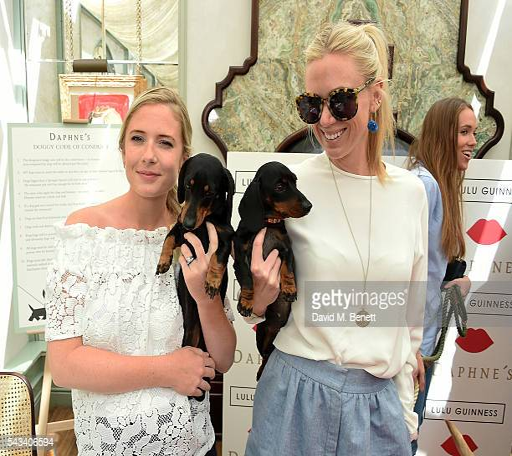
people attend the launch of animal at person